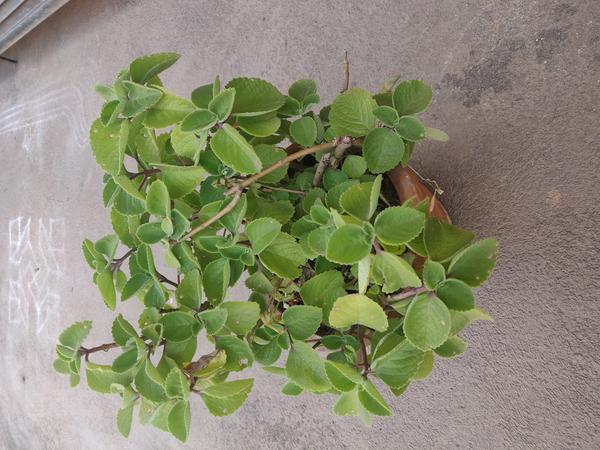
Plant: Doddapatre